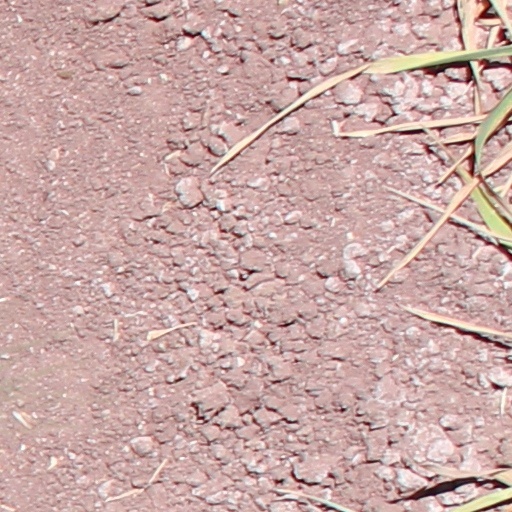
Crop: wheat